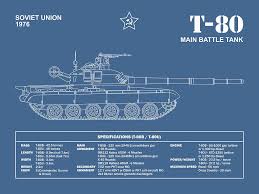
Label: Tank